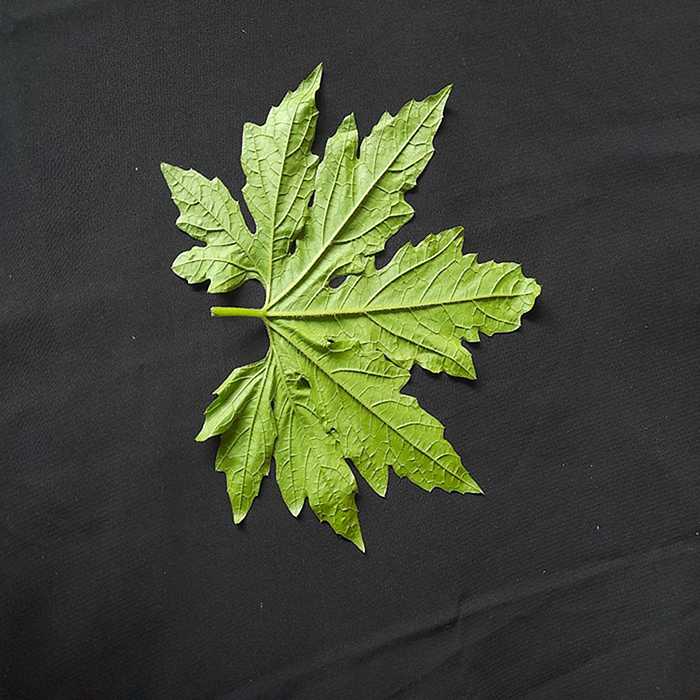
Plant: Bitter Gourd
Label: Fresh leaf